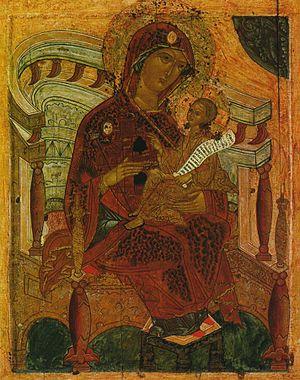
Le terme tempera ou tempéra désigne une technique de peinture basée sur une émulsion, qu'elle soit grasse ou maigre : peinture « a tempera ». Pour préciser la nature de l'émulsion, on énonce simplement les composants : tempera à l'œuf, tempera grasse à la colle de peau, etc.